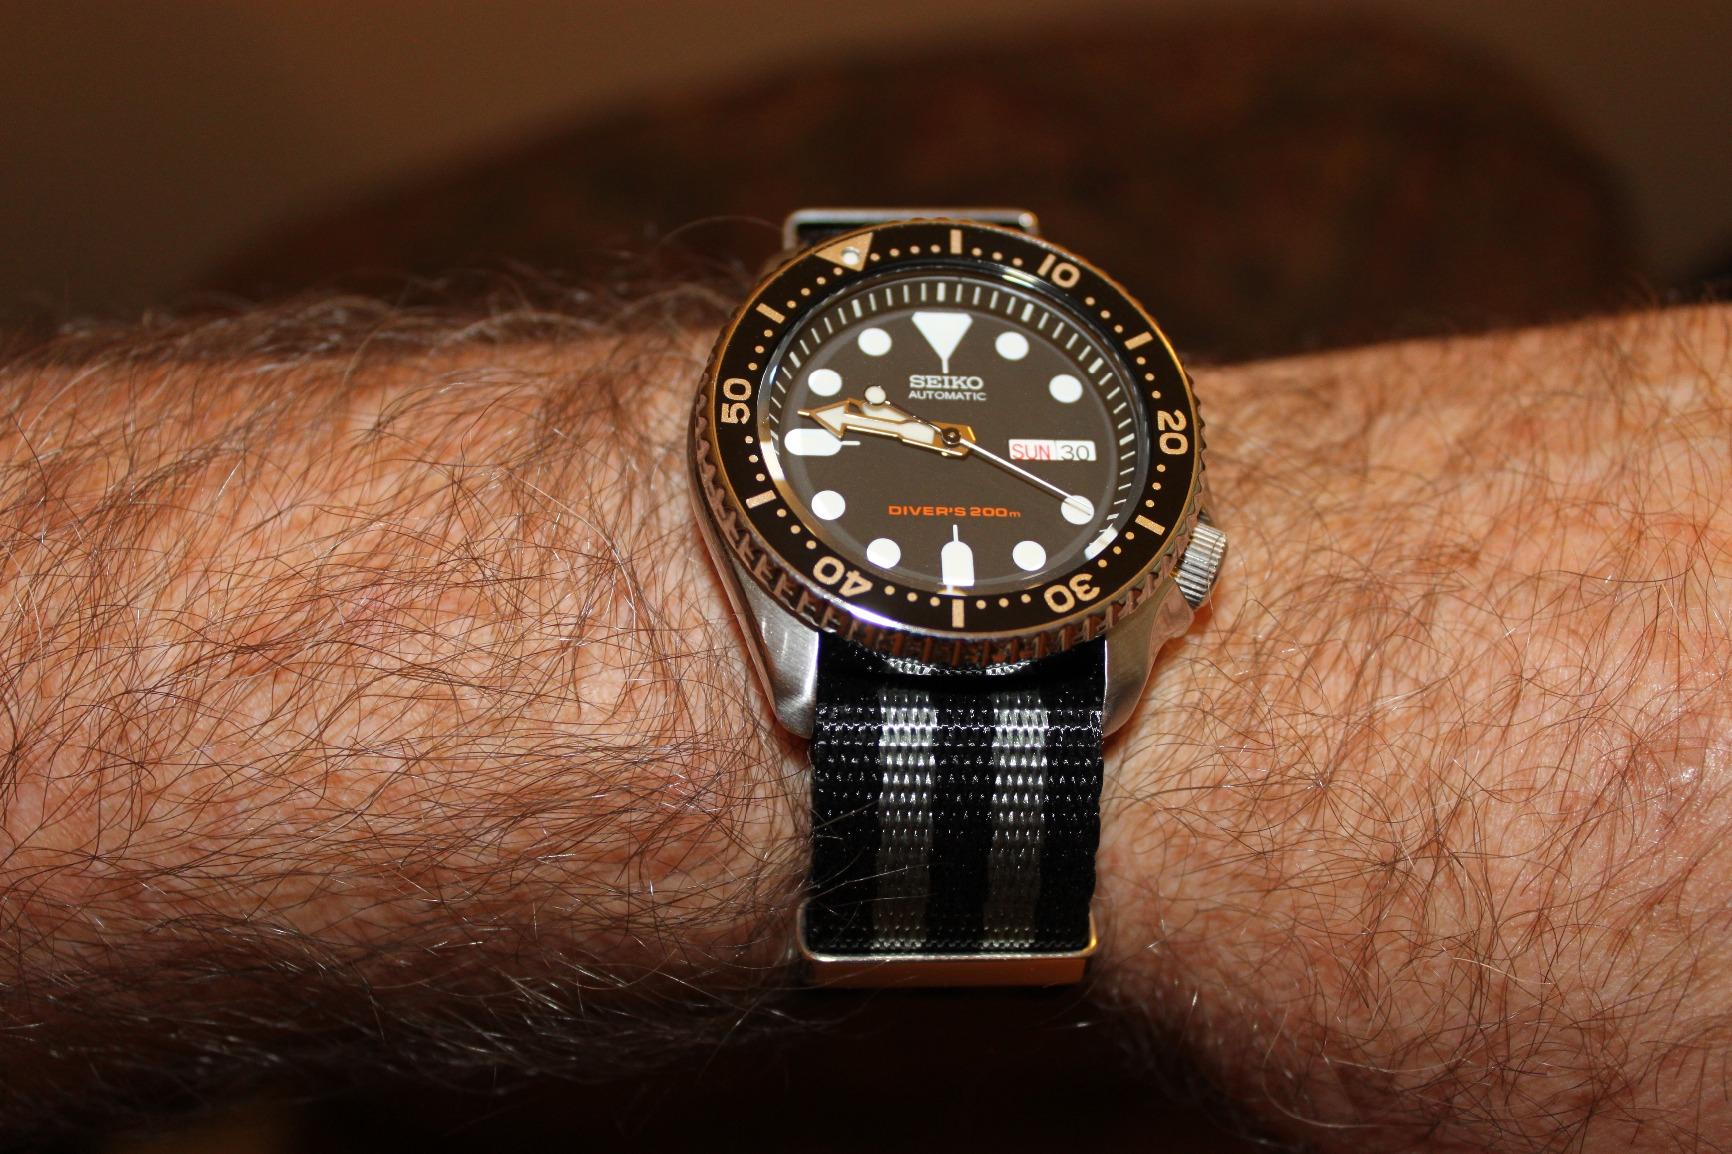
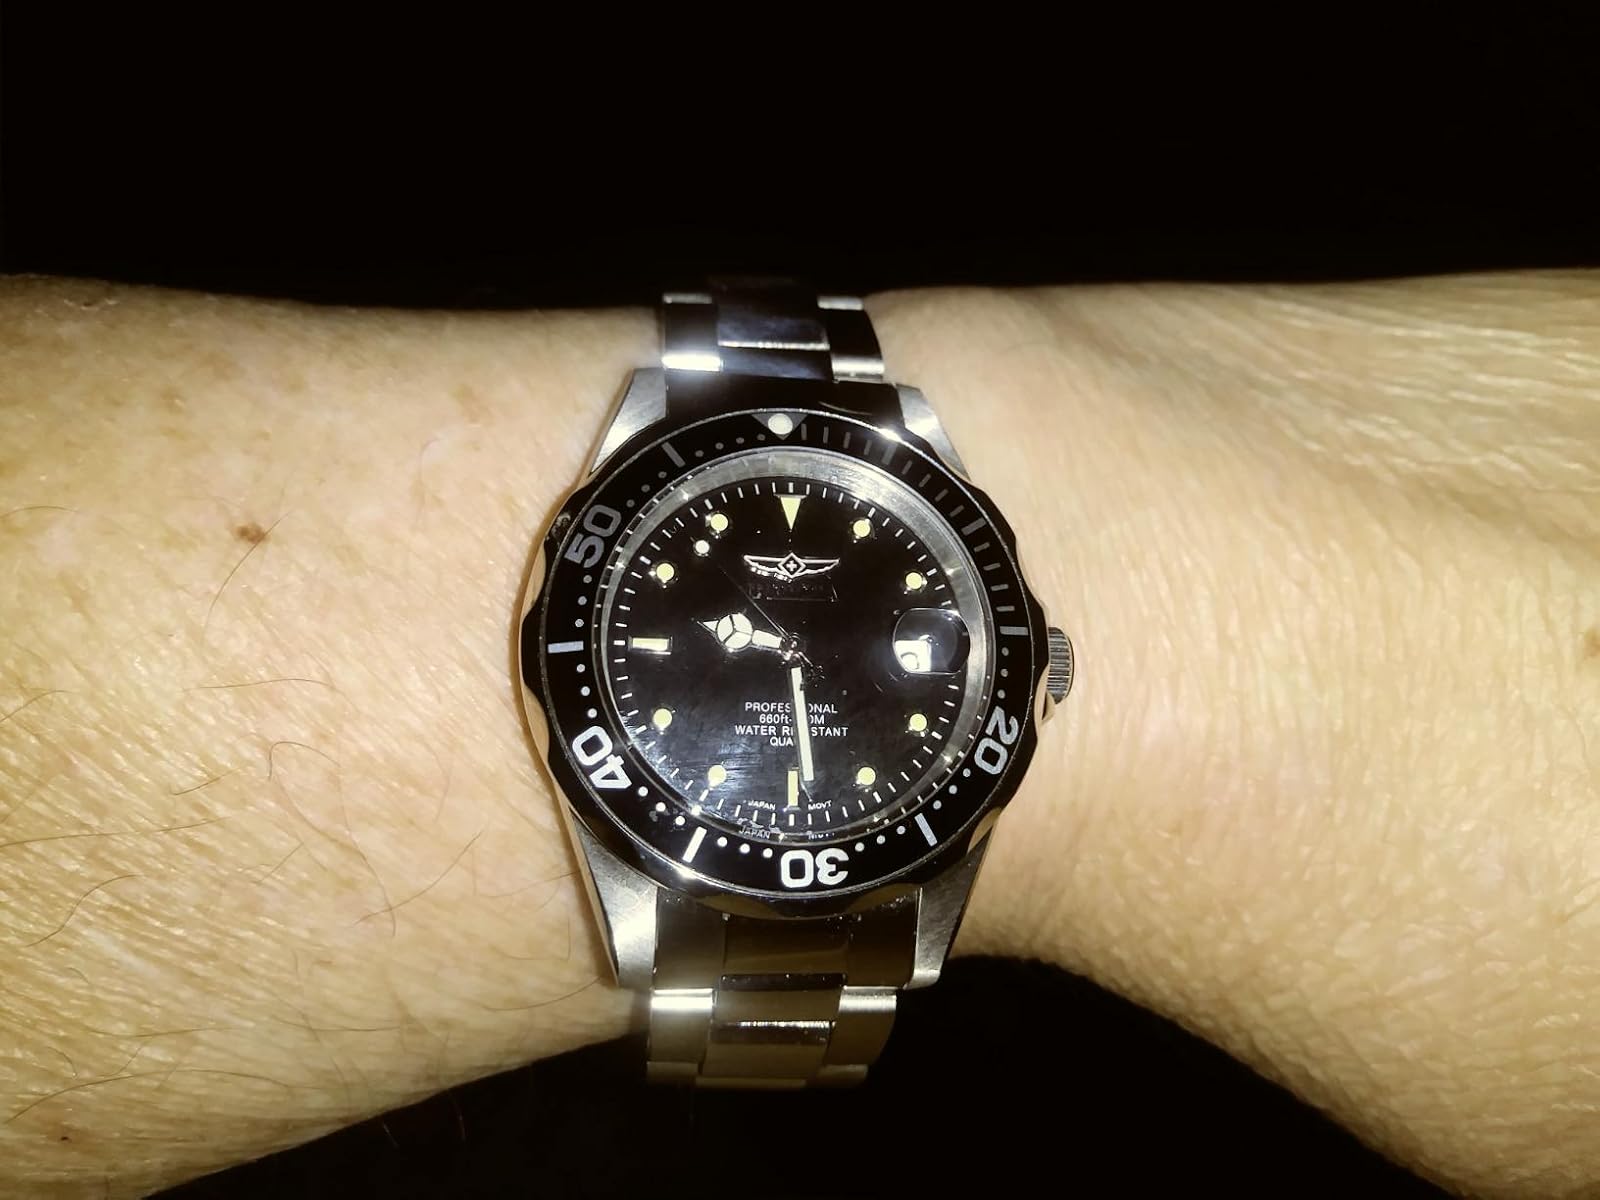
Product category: accessories_watch
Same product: no